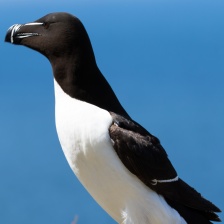
Species: RAZORBILL
Scientific name: ALCA TORDA